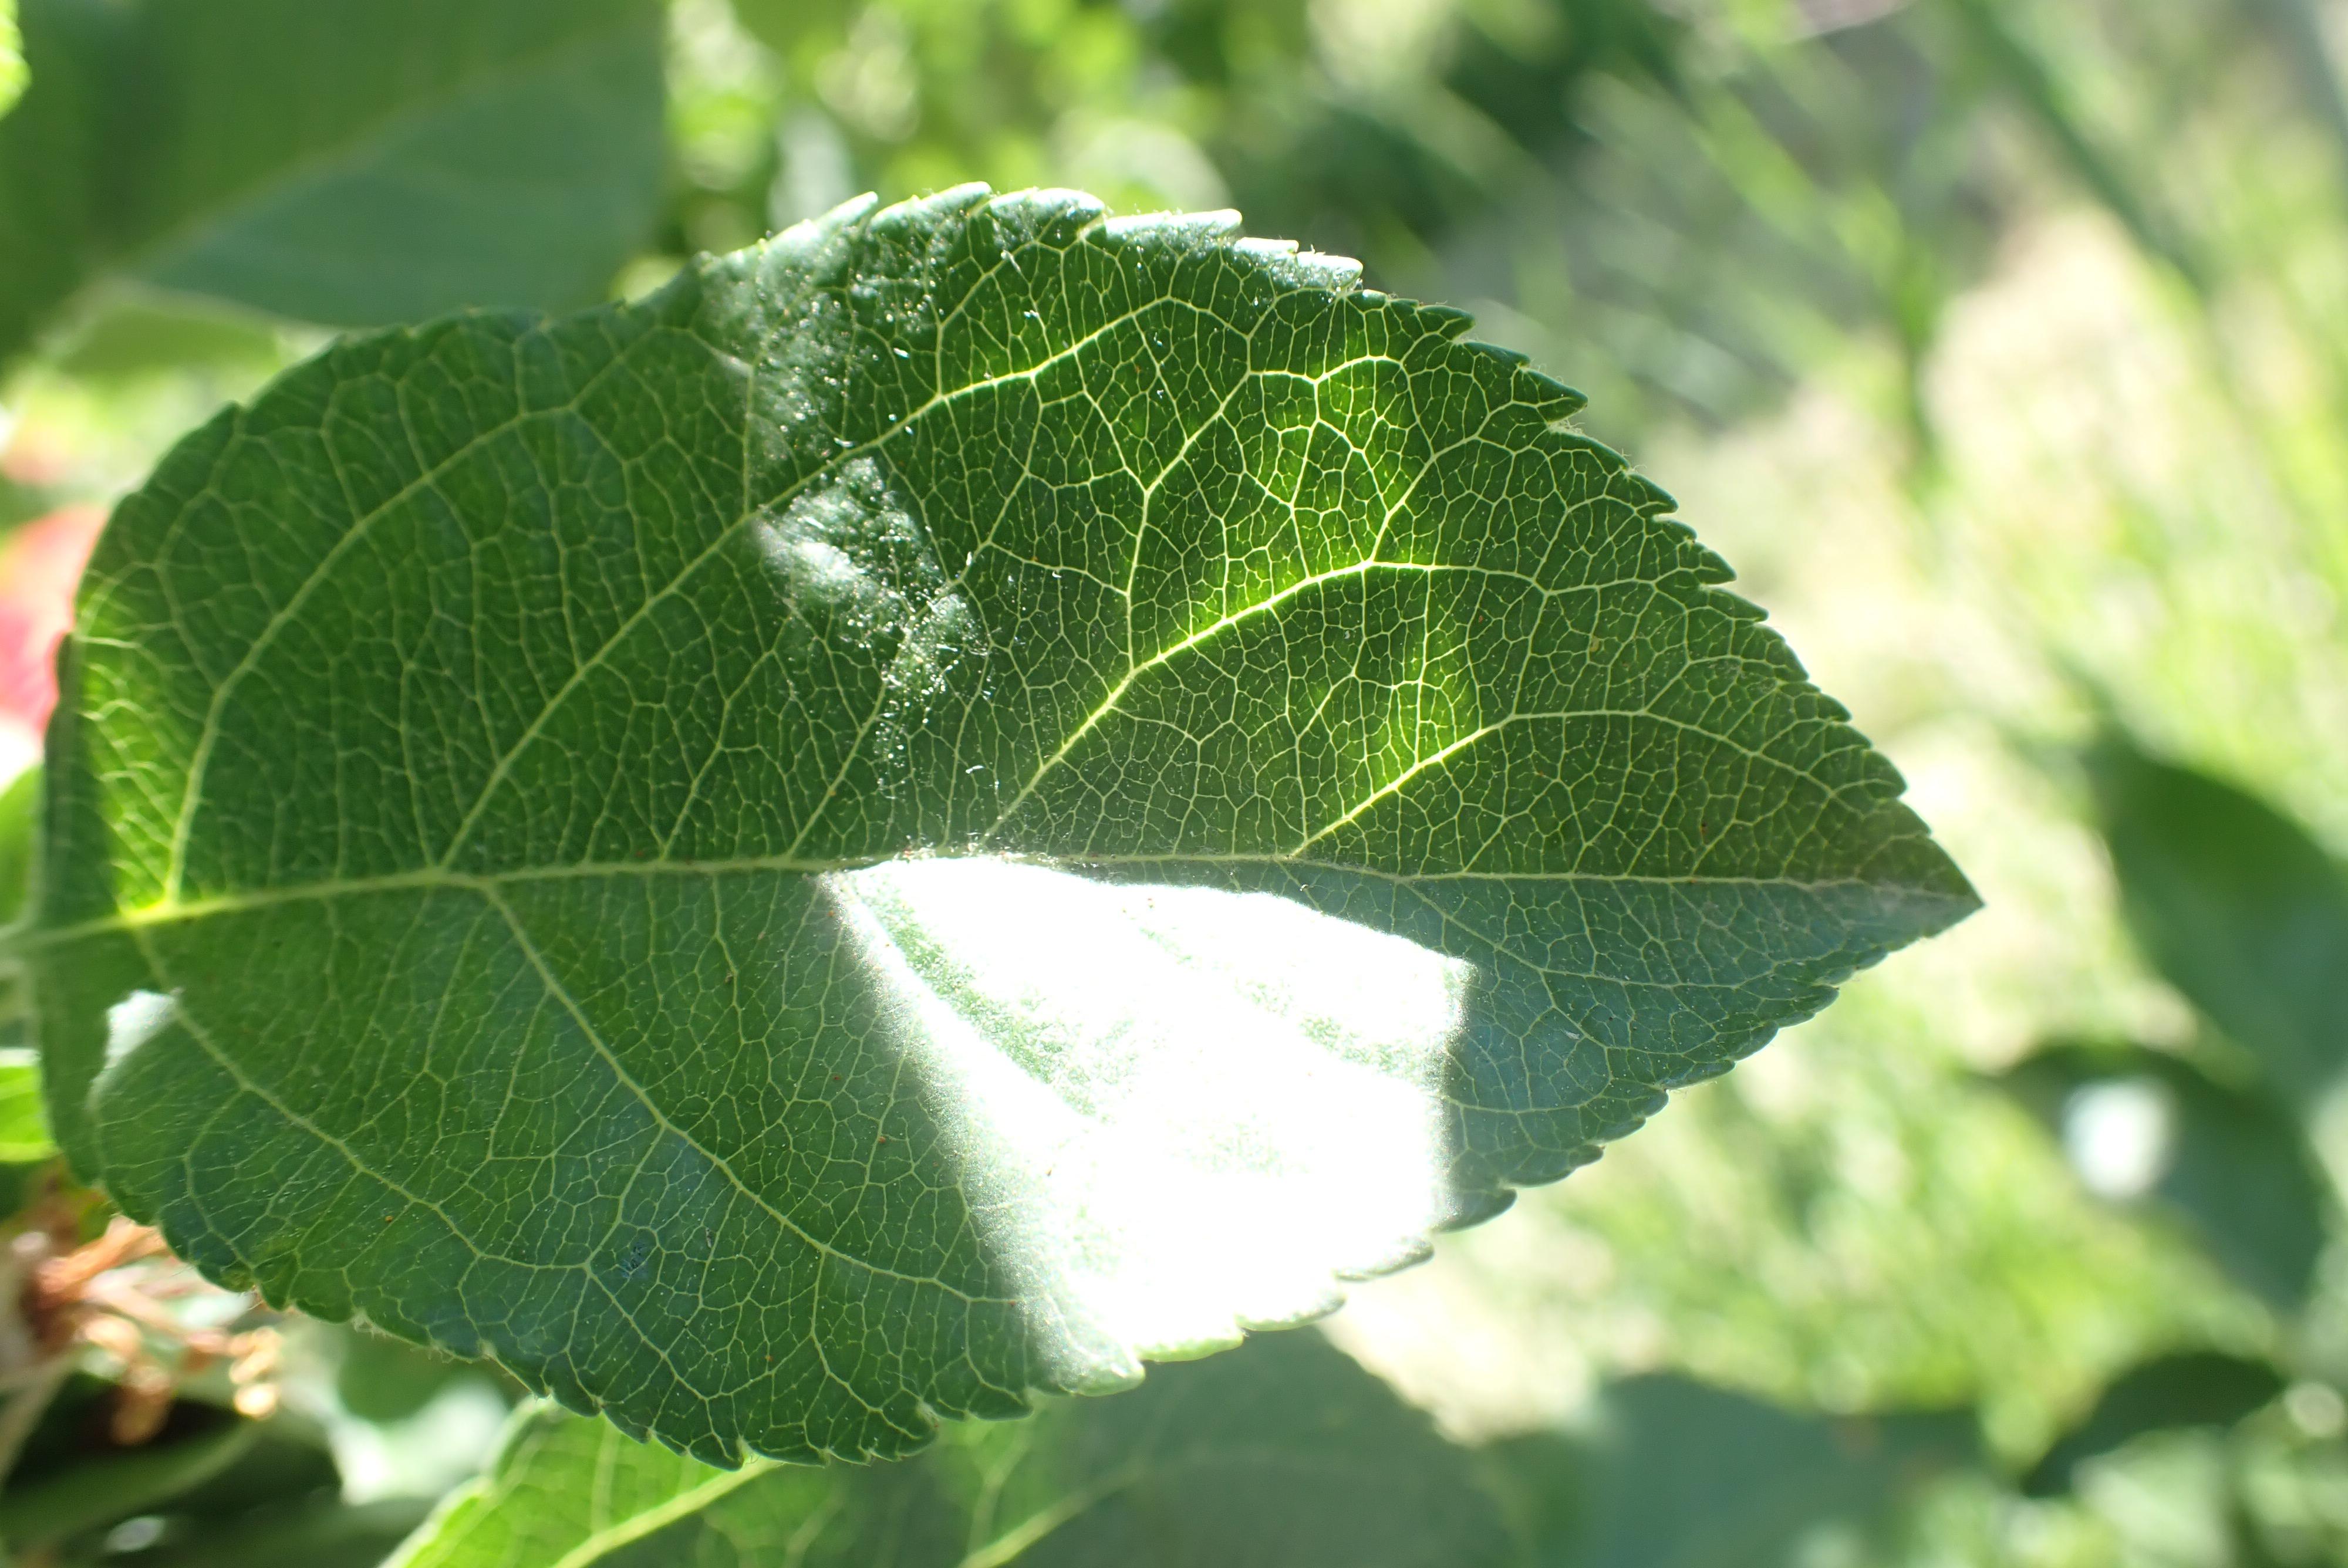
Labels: healthy